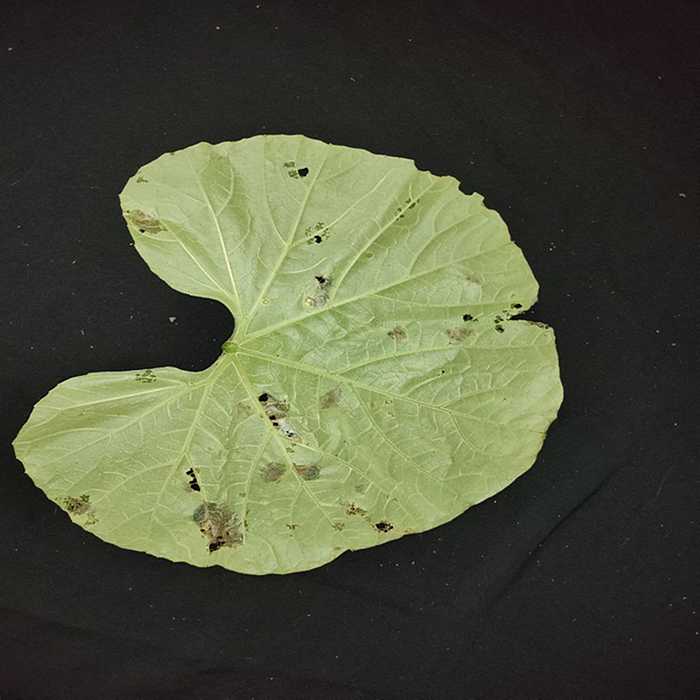
Plant: Bottle gourd
Label: Anthracnose